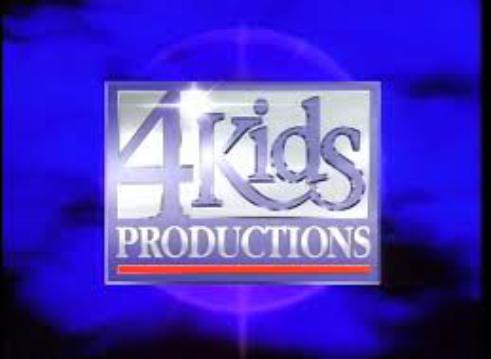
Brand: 4Kids
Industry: Leisure